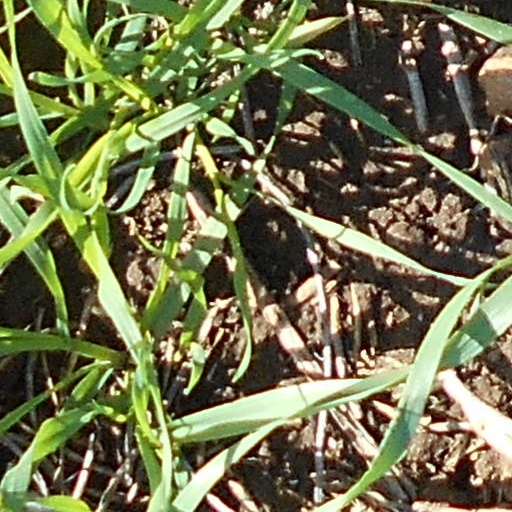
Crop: wheat